Ovarian tumor

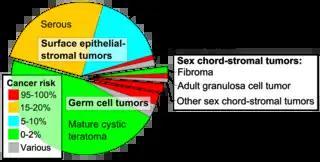
Ovarian tumors by incidence and risk of ovarian cancer

Tumor of the ovary vary remarkably as they may arise from any of the 3 cell types of the normal ovary.